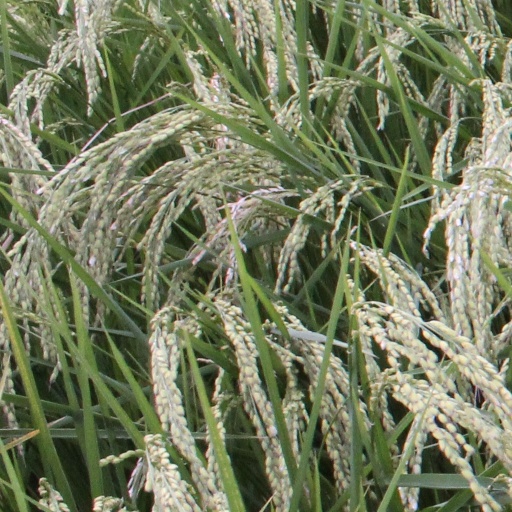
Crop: rice